Robert Allen (general)

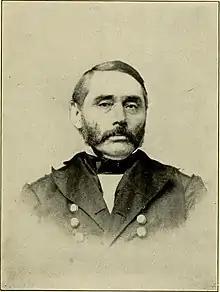

As a result of his performance, he was promoted to brigadier general and given command all quartermaster operations west of the Mississippi River, except for California. Allen ranked only behind Quartermaster General Montgomery C. Meigs (a fellow USMA 1836 graduate) in terms of responsibility and influence. His efficiency in large scale logistics helped ensure that the Federal armies in his theater of war were much better equipped and fed than their Confederate opponents.